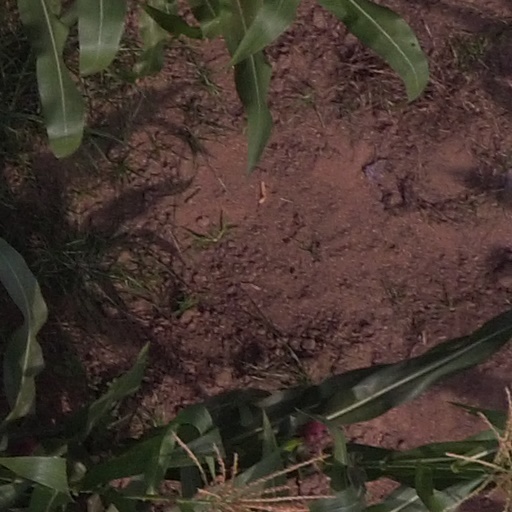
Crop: maize; corn